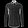
Label: Shirt